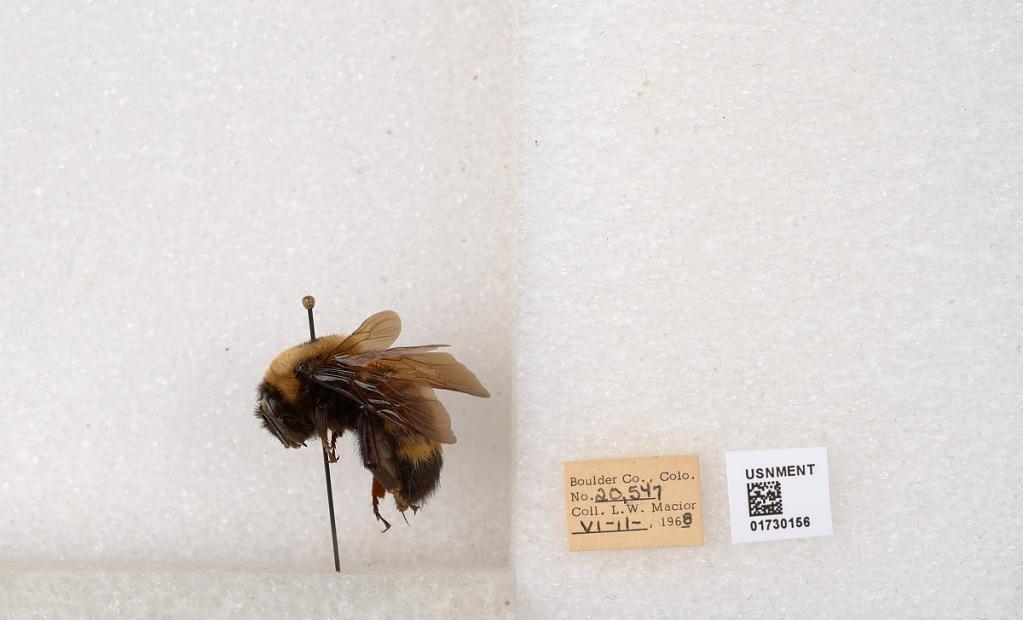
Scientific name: Bombus (Bombus) nevadensis Cresson